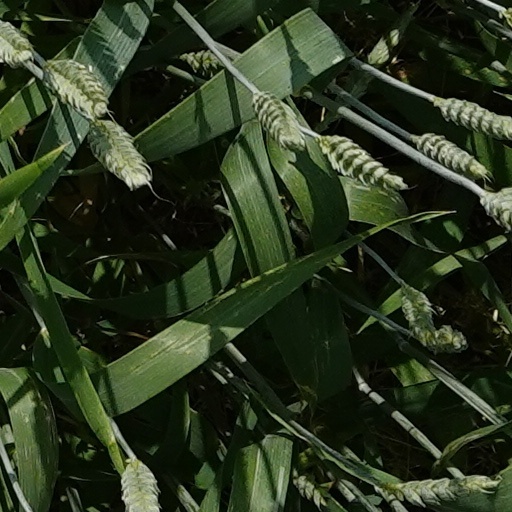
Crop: wheat